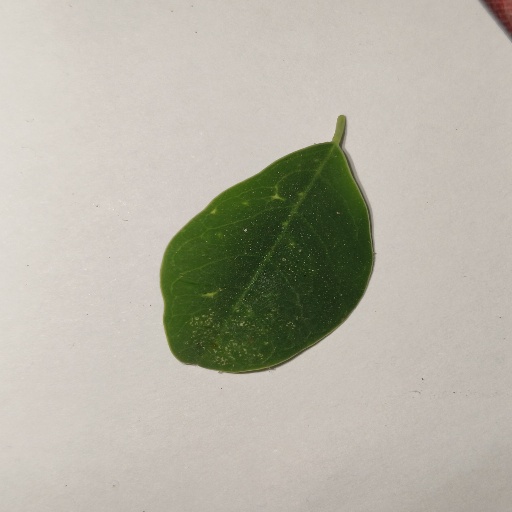
Species: Sojina
Leaf condition: Healthy Leaf